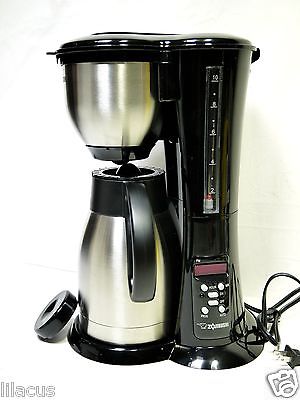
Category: coffee maker